Flaktveit

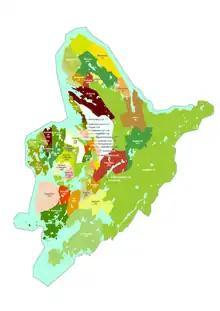
Map of the main neighborhoods of Bergen (#6 is Flaktveit)

Flaktveit is a neighborhood in the city of Bergen in Vestland county, Norway. The neighborhood is located in the borough of Åsane in the northern part of the city. The European route E16/European route E39 highway runs around three sides of the neighborhood, providing easy access to the city centre. The area was a farm until the late-1960s when development began and it is now a large residential area.